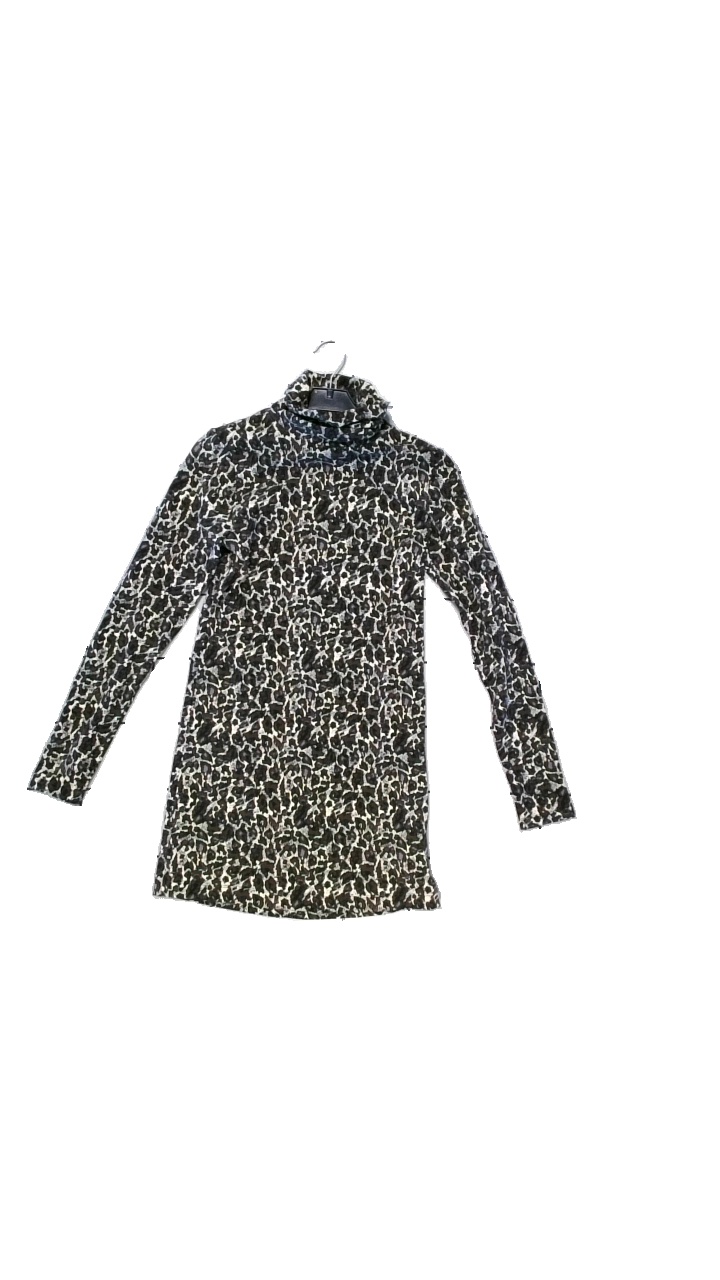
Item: Sweater (Ladies)
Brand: Gina Tricot
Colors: Brown, Black, Multicolor
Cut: None
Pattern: Animal print
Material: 92%Bomull,8%Elastan
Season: Autumn
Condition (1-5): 3
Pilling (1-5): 3
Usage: Reuse
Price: <50